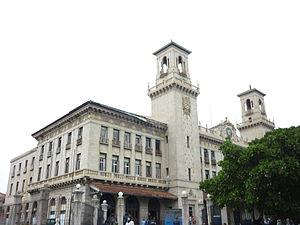
La gare de La Havane-Centrale est la gare ferroviaire principale de la ville de La Havane, à Cuba. Elle est exploitée par la compagnie nationale des Ferrocarriles de Cuba.